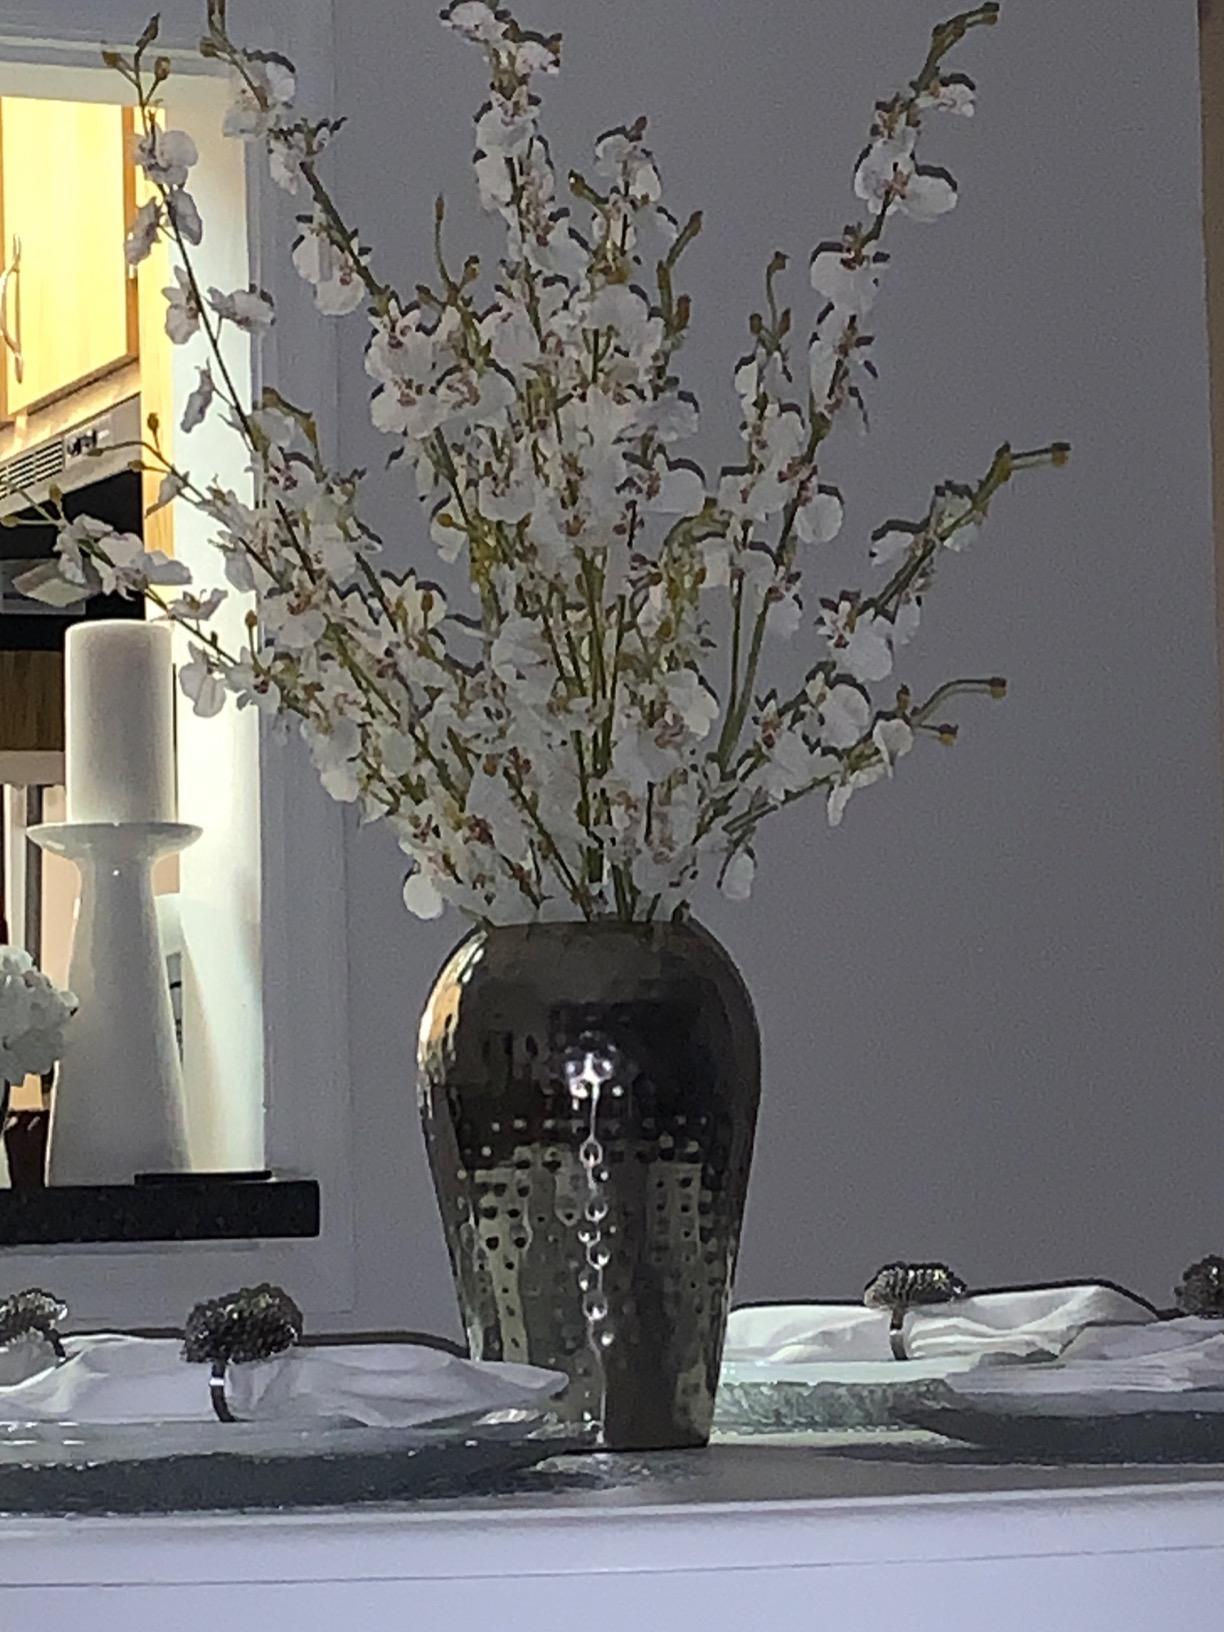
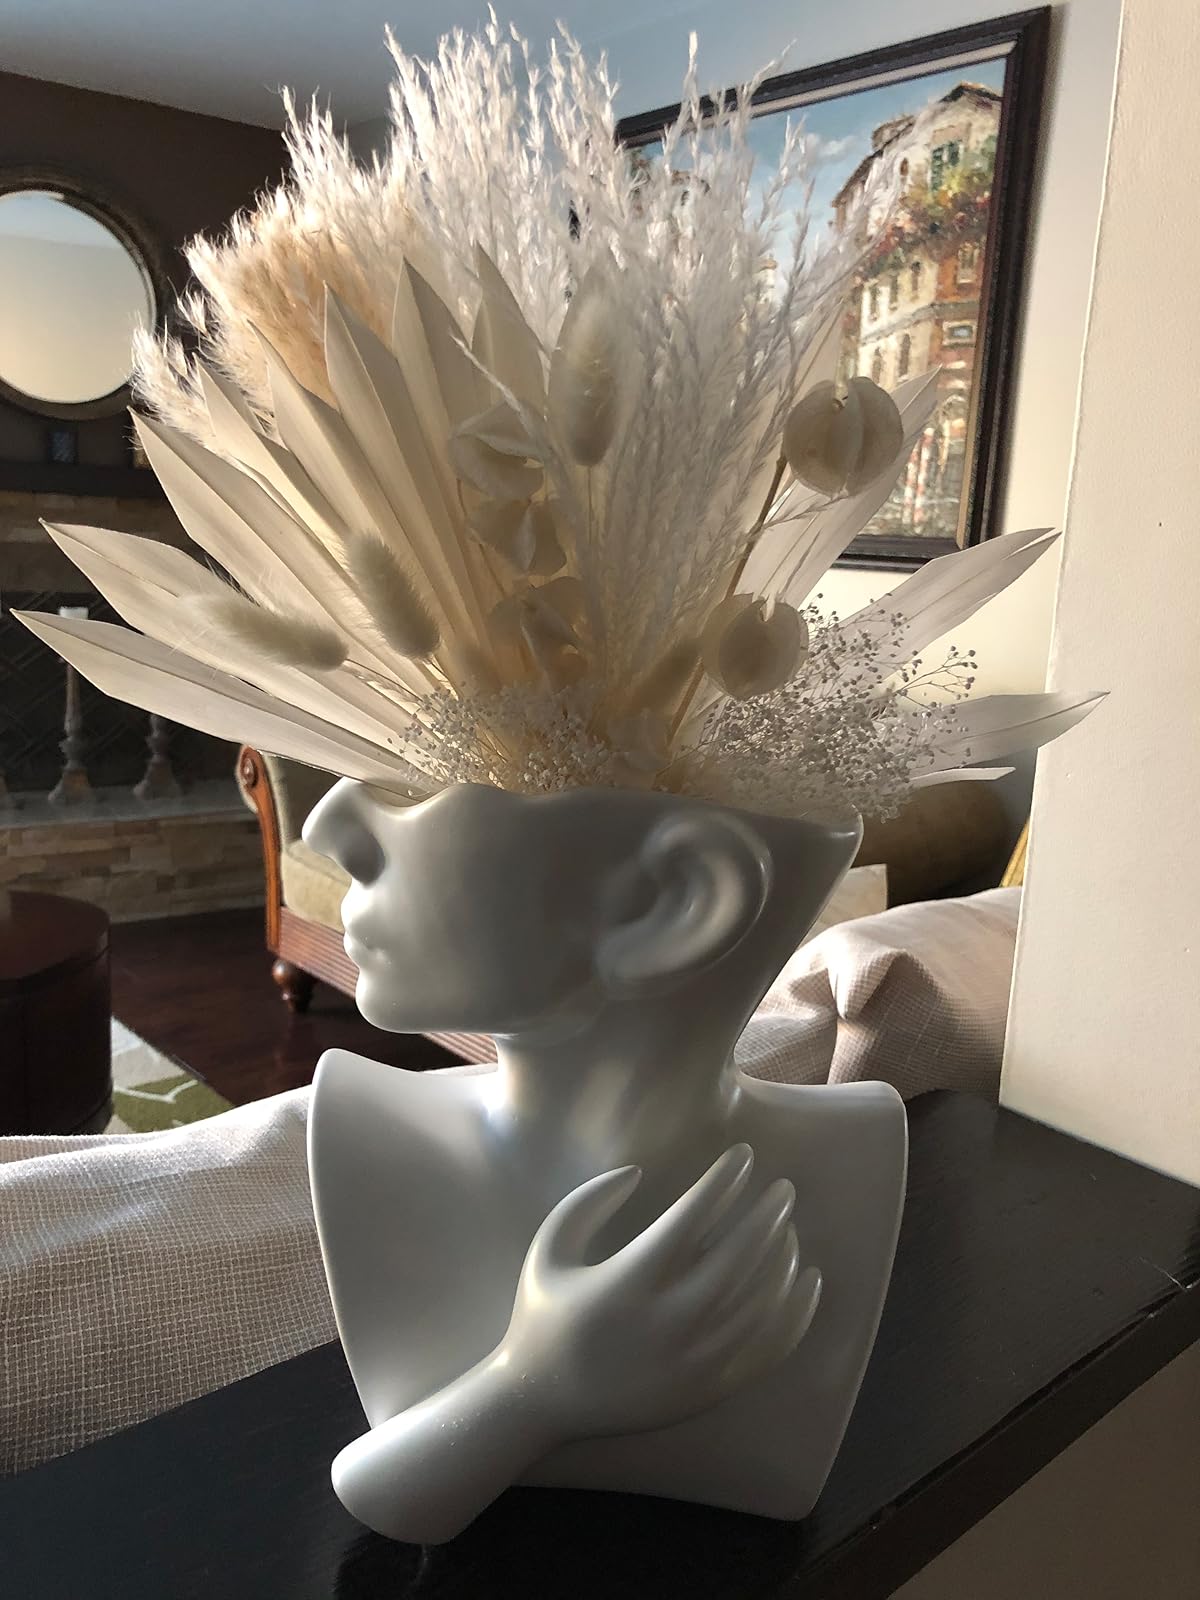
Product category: vase
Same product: no